Belgrave line

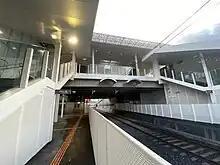
The rebuilt Union station features elevators alongside stairs

The Level Crossing Removal Project has announced the removal of seven level crossings between the city and Ferntree Gully station, to be completed in stages from 2016 to 2025. In 2016, two level crossings were removed at Mountain Highway and Scoresby Road, Bayswater, through lowering the rail line under the road. These two removals also included a rebuilt Bayswater station and upgraded stabling facilities. A further two crossings were removed at Blackburn Road, Blackburn, and Heatherdale Road, Ringwood in January 2017. Both of these removals also involved lowering the rail line under the road, with a rebuilt Heatherdale station built as part of the project. Union and Mont Albert Roads were also been removed by lowering the rail line in May 2023. The removals also included closing Mont Albert and Surrey Hills stations, with a new station built in-between called "Union." The final crossing to be removed on the corridor was at Bedford Road in Ringwood by also lowering the rail line, completed in March 2024. At the conclusion of these removals, only two crossings remain: Alpine Street and Railway Avenue, both between Ferntree Gully and Upper Ferntree Gully.